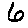
Label: 6